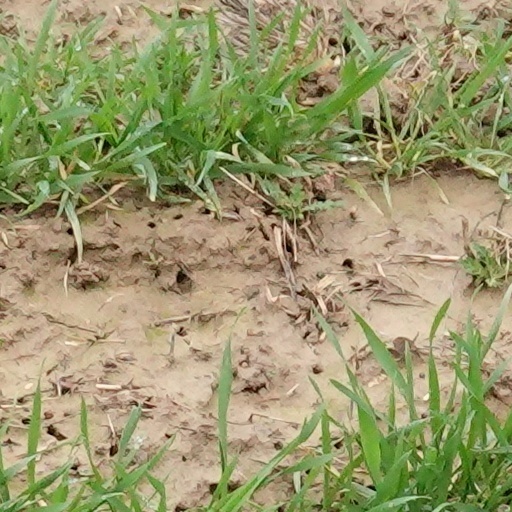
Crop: wheat